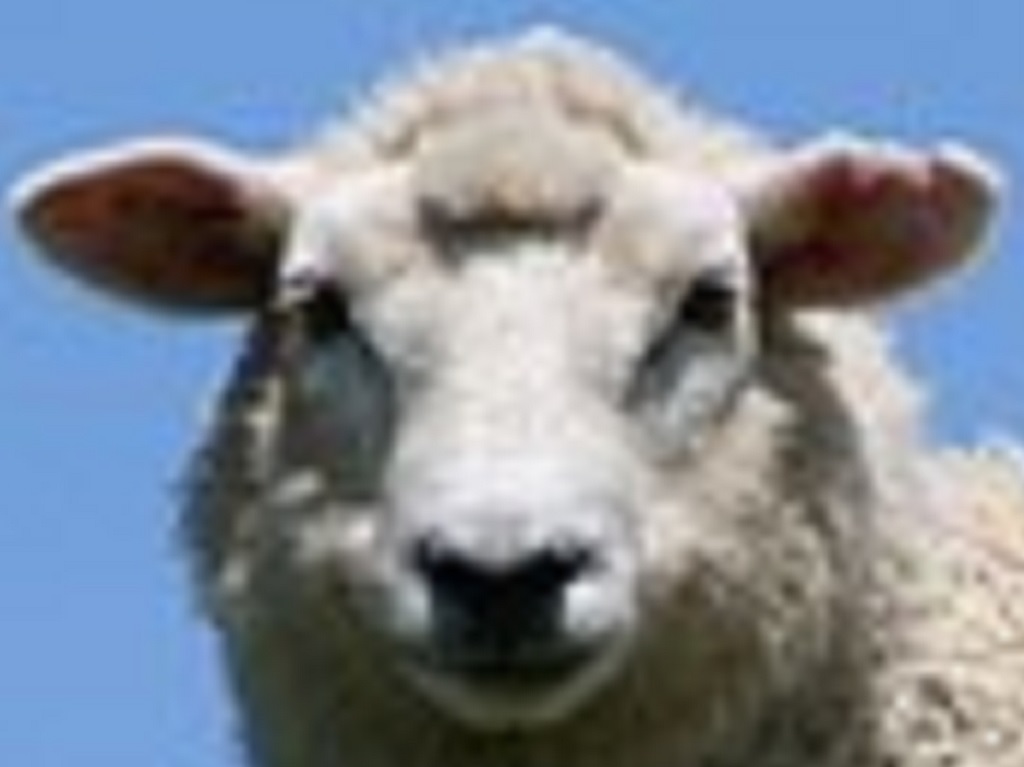
Label: no pain